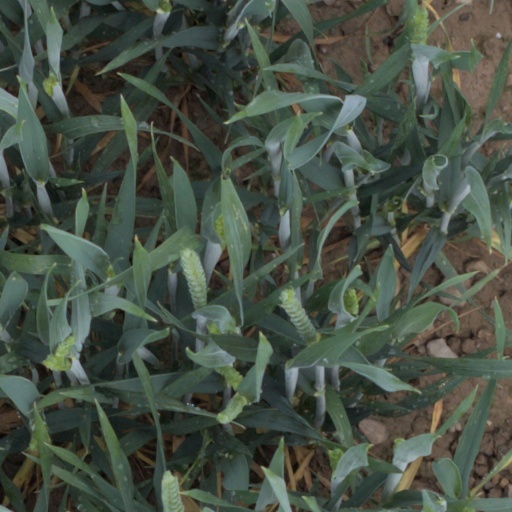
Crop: wheat